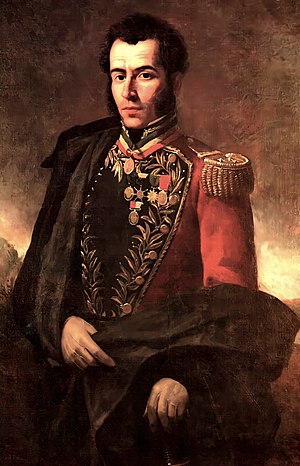
Antonio José de Sucre
Antonio José de Sucre y Alcalá, stormarskal af Ayacucho var en sydamerikansk selvstændighedsleder. Sucre var tæt knyttet til Simón Bolívar som personlig ven og opnåede position som general i Bolívars sydamerikanske befrielseshær. Sucre blev senere Bolivias anden præsident, og fungerede i en kort periode som Perus guvernør. Antonio José de Sucre blev myrdet under uklare omstændigheder i 1830.